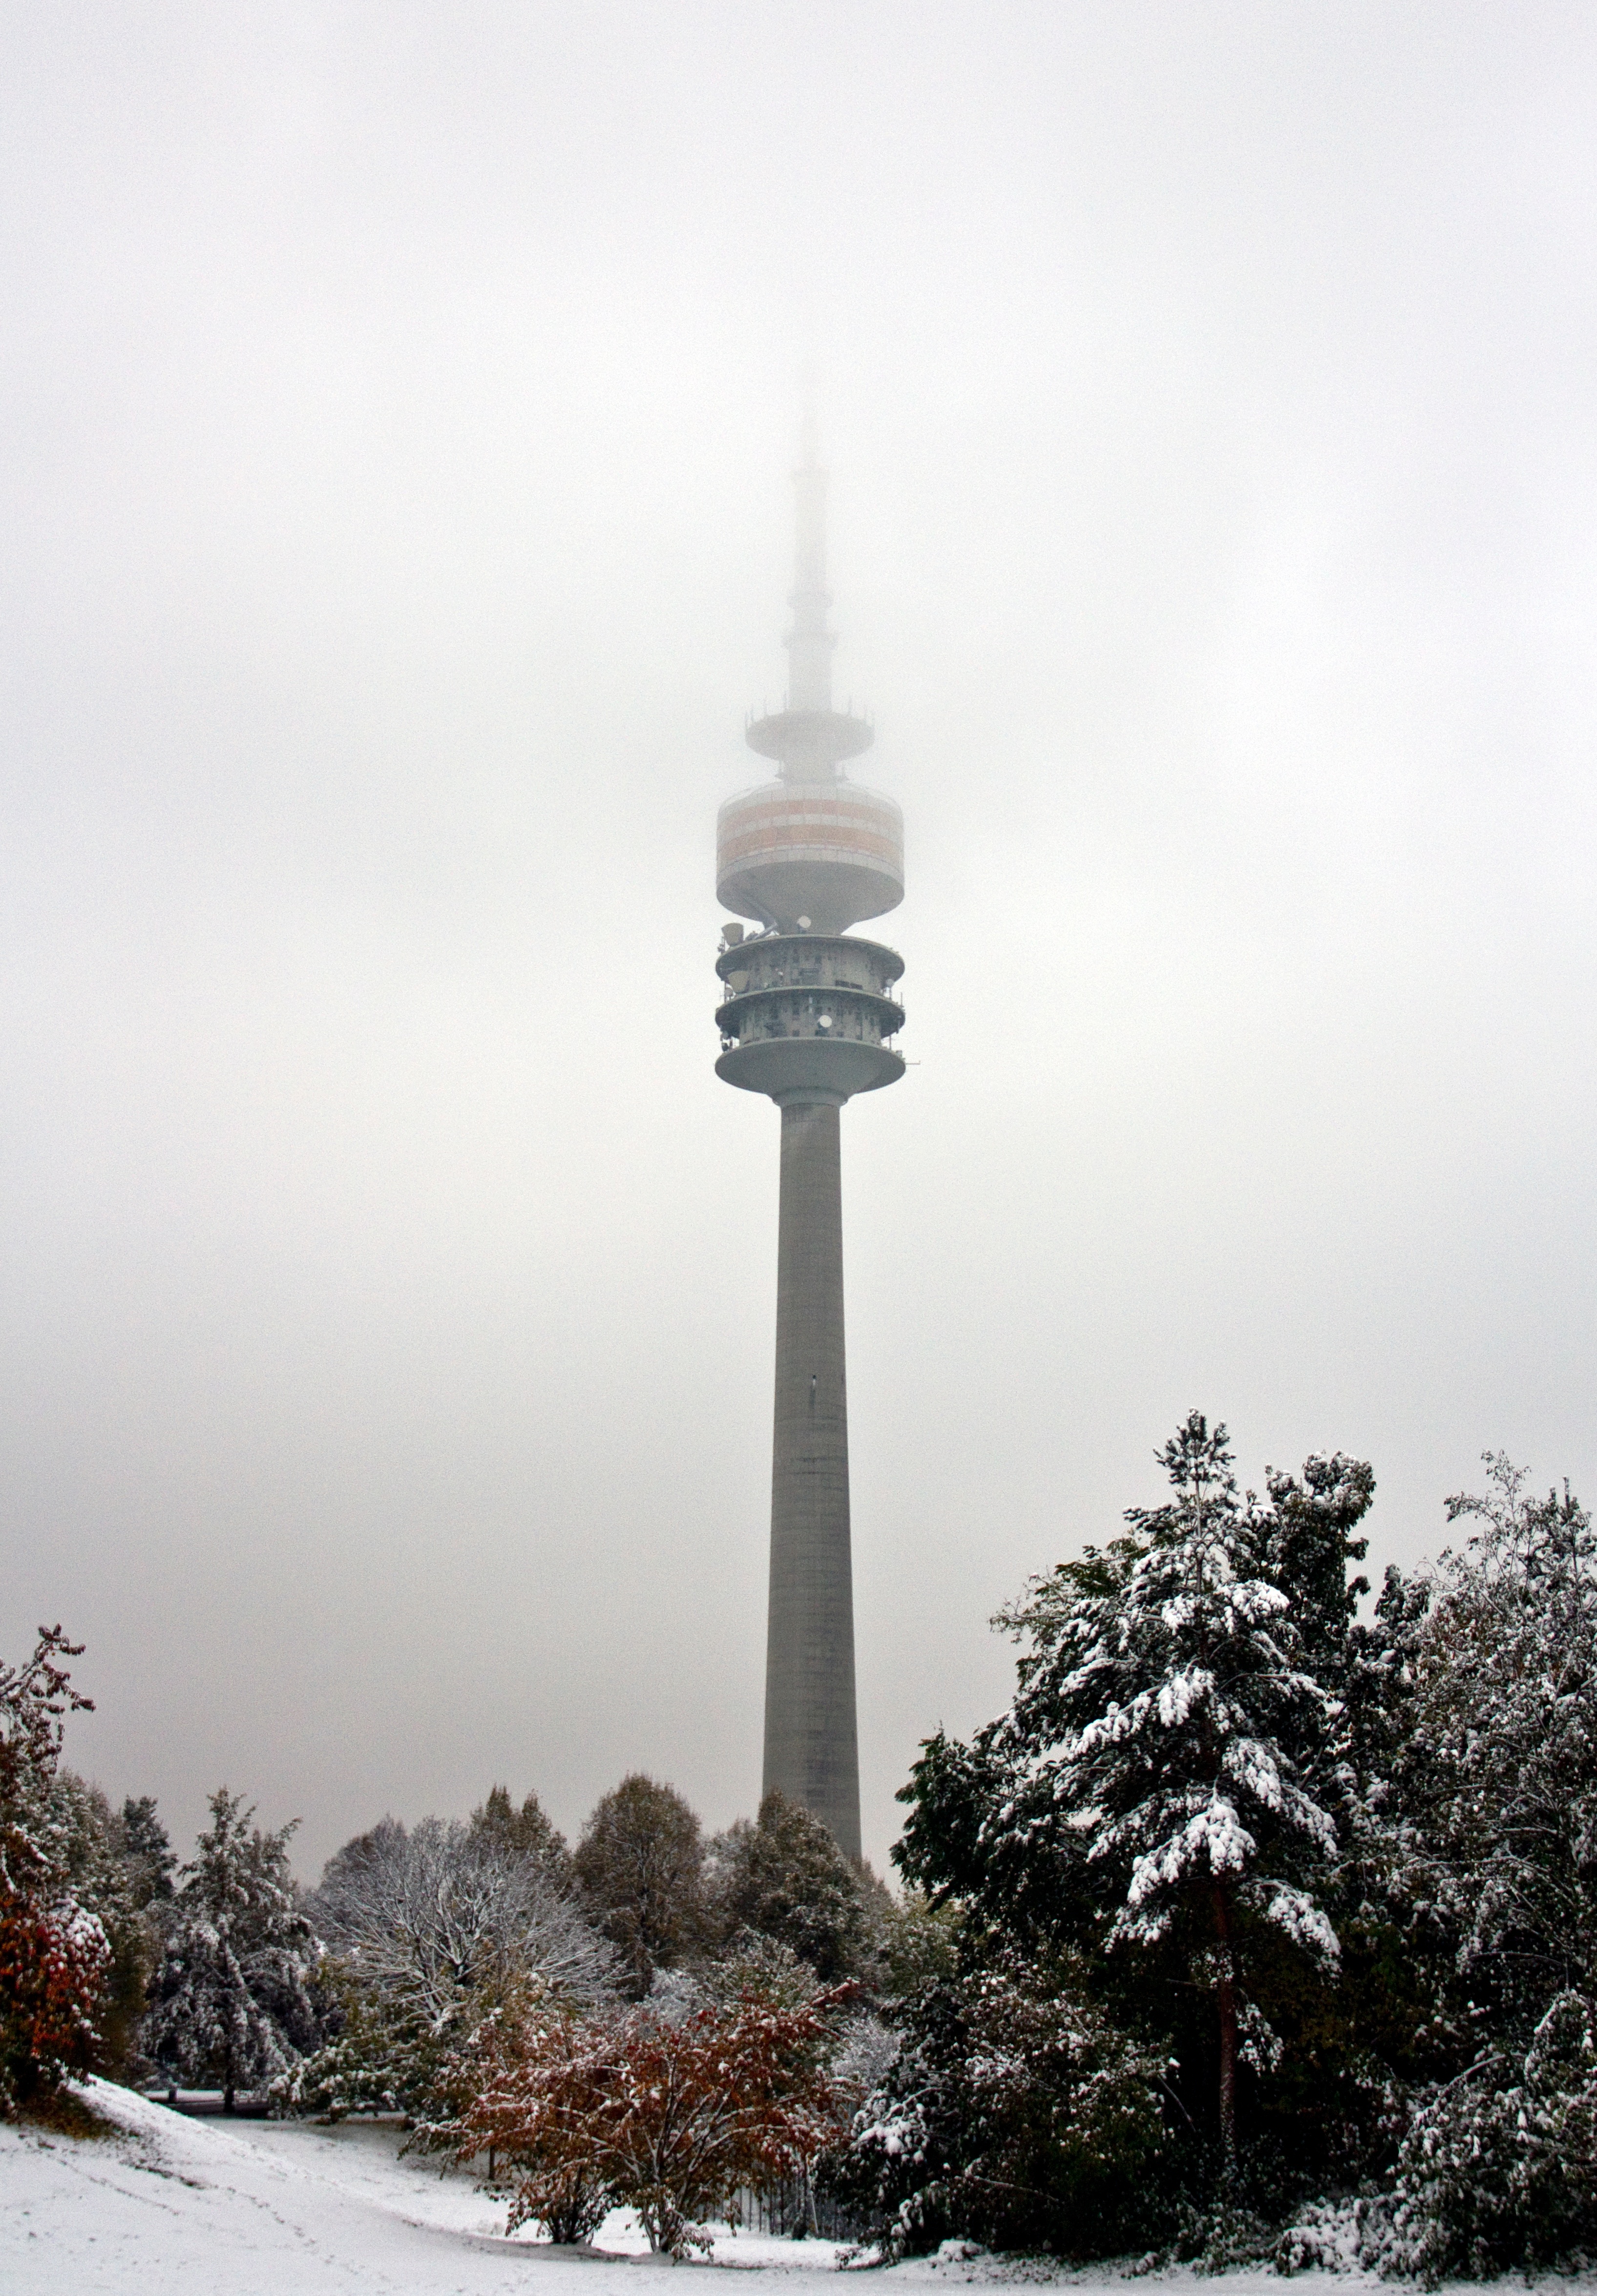
snow, winter, tower, weather, landmark, street light, lighting, atmospheric phenomenon